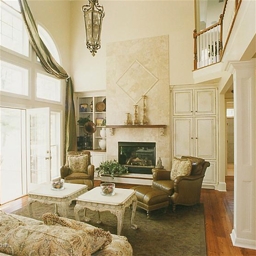
Room type: livingroom